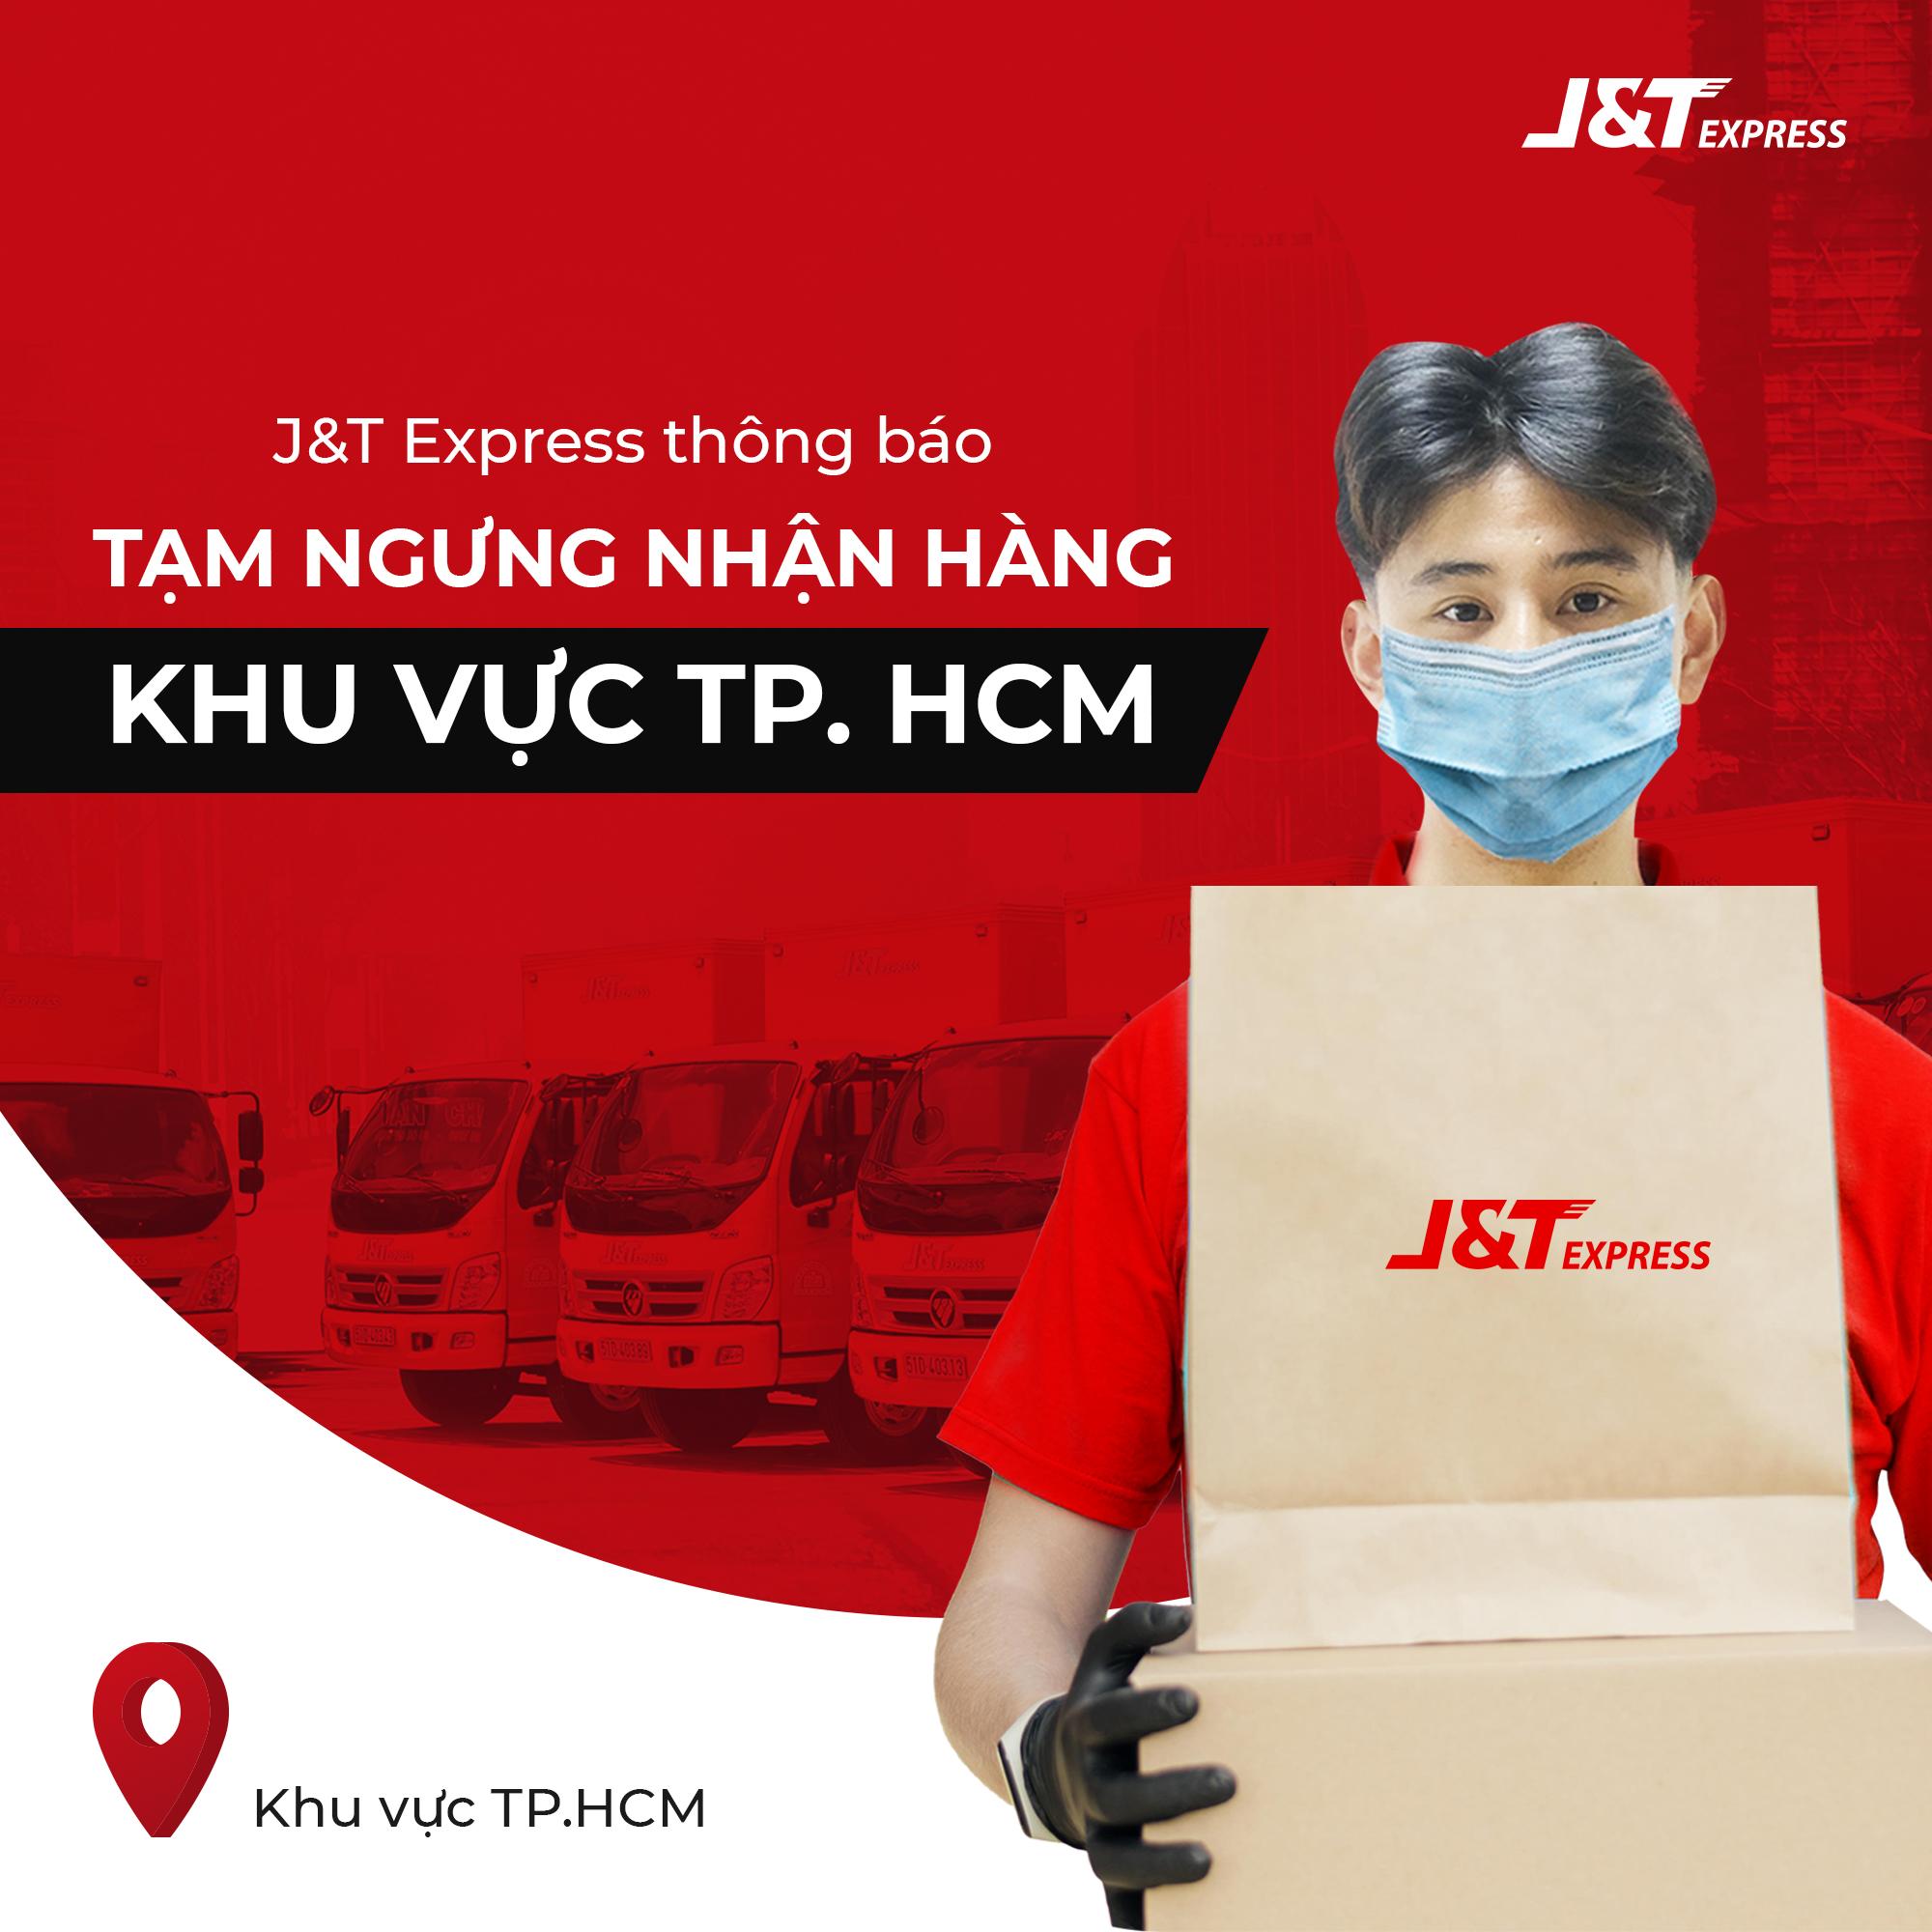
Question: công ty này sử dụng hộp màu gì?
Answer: công ty này sử dụng hộp màu kem